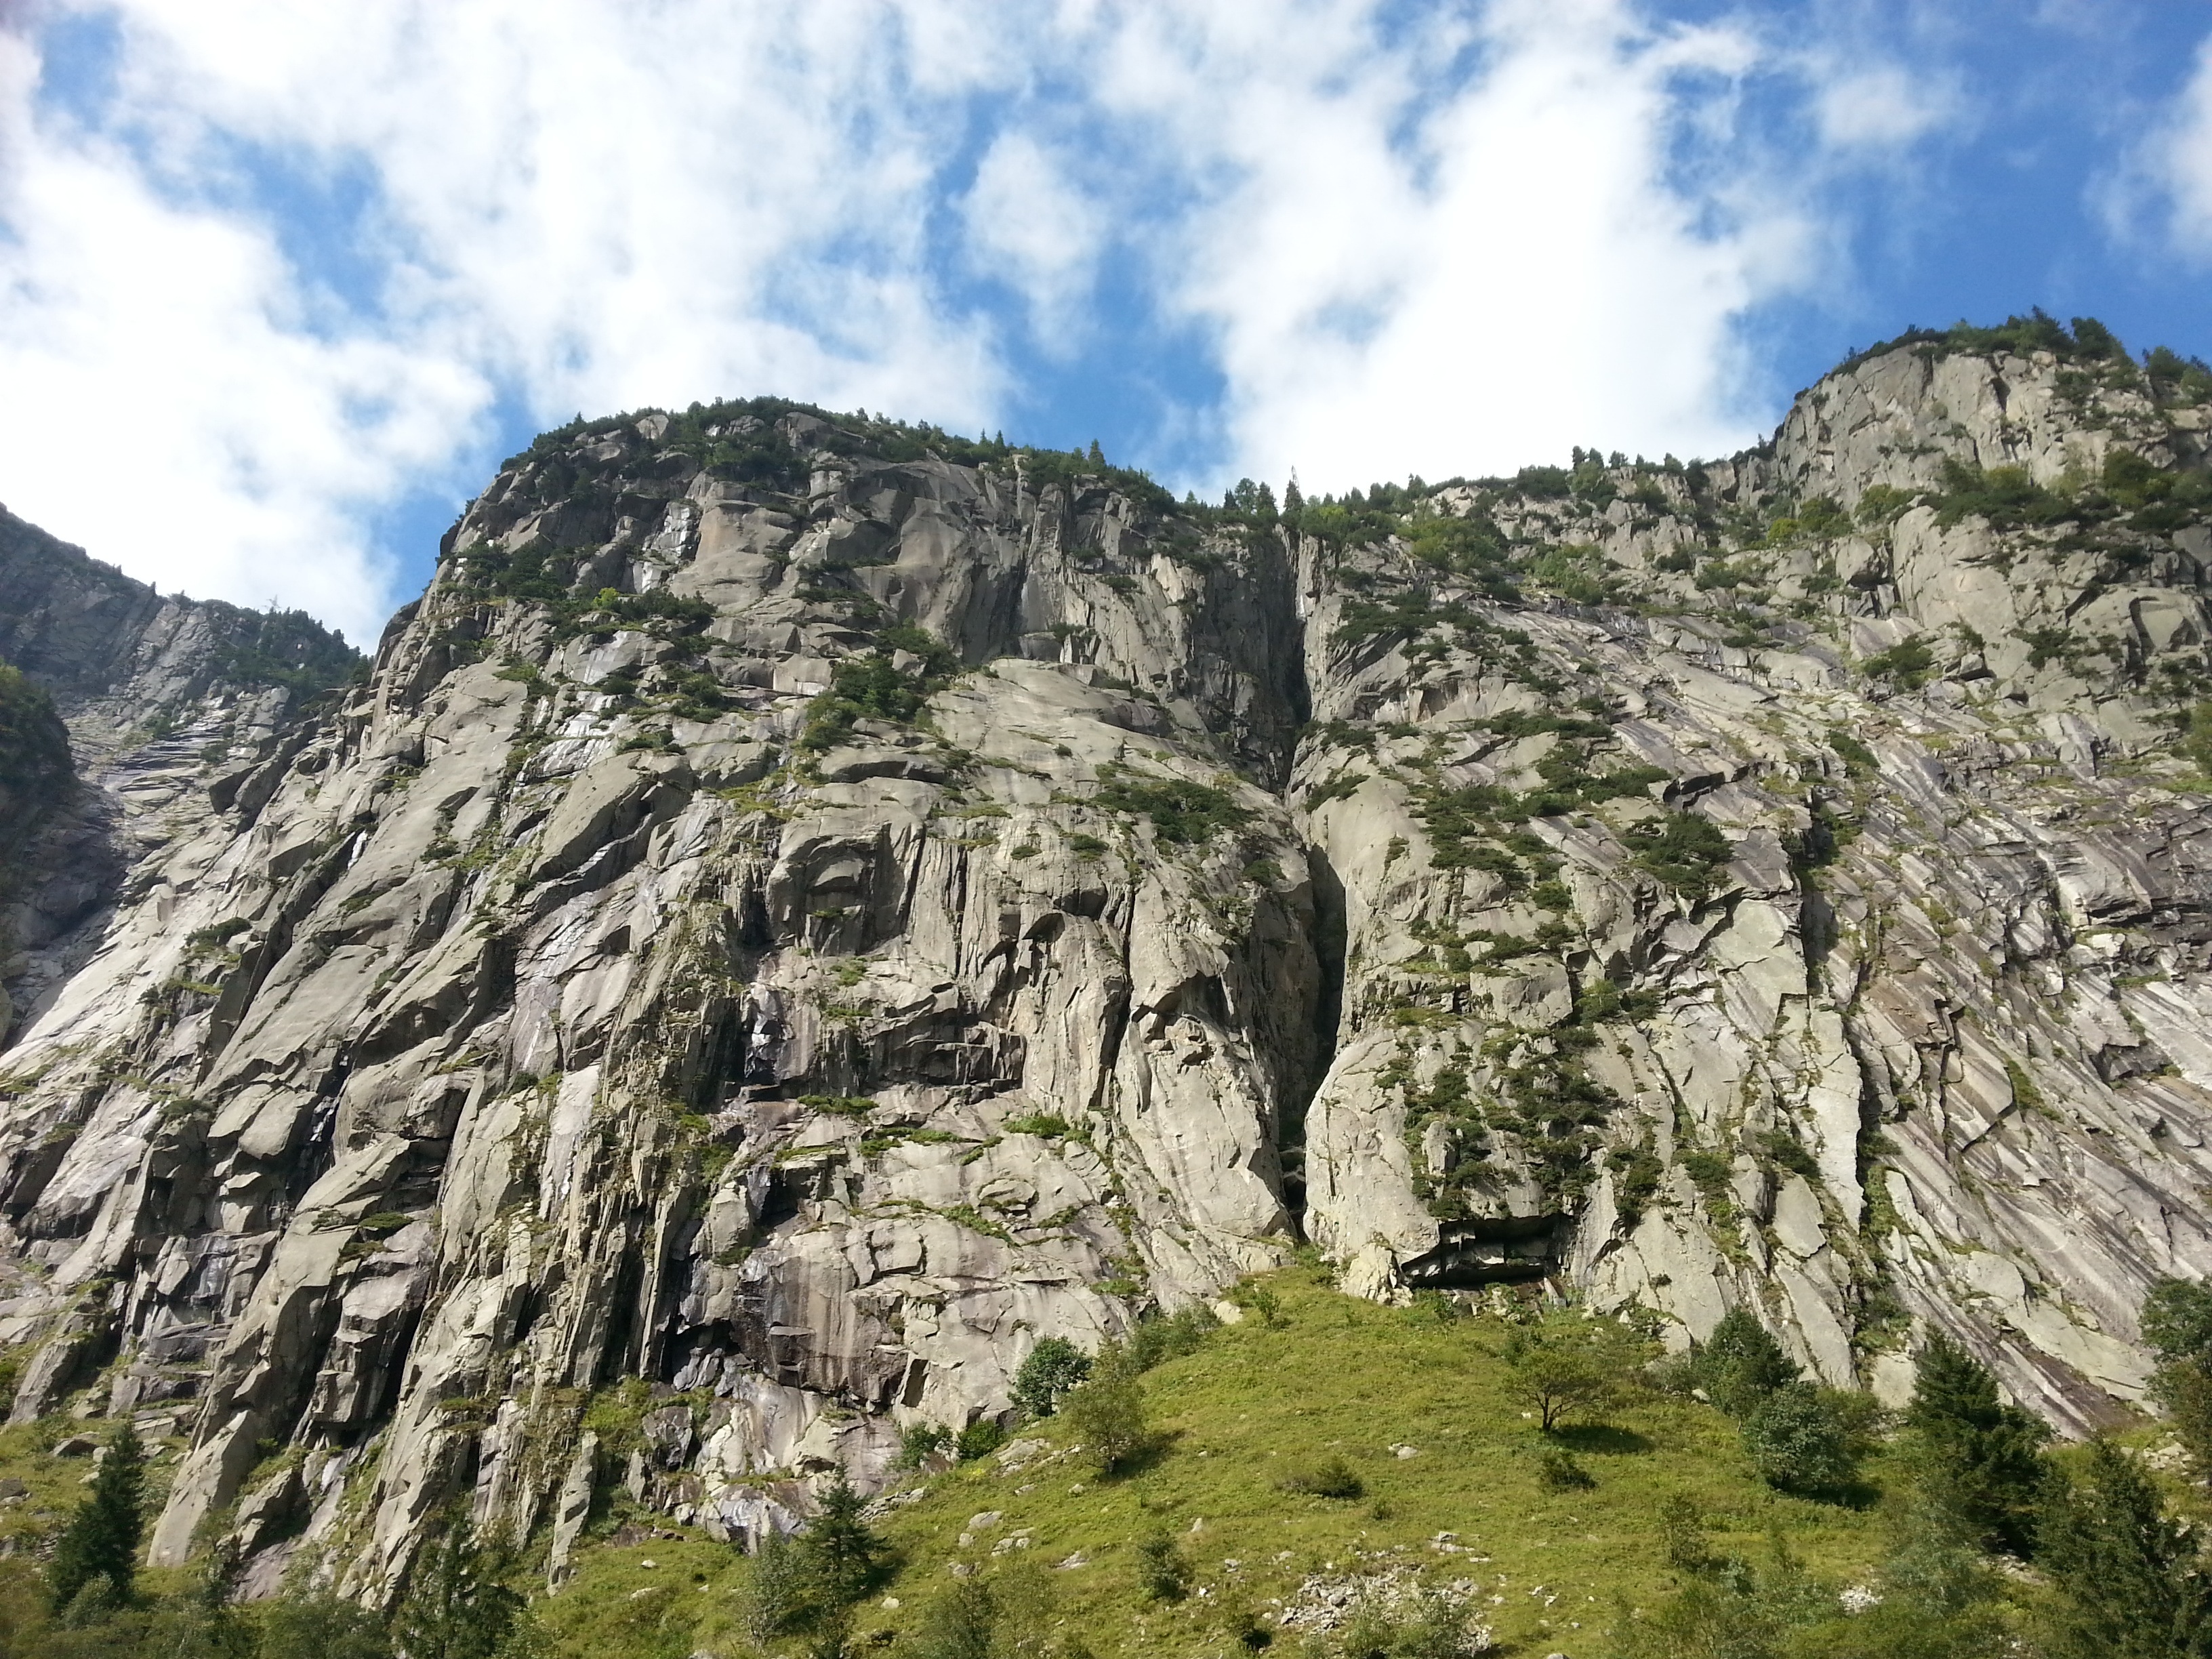
landscape, rock, wilderness, walking, mountain, trail, valley, mountain range, formation, cliff, park, terrain, national park, ridge, geology, mountains, alps, badlands, ravine, plateau, switzerland, landform, mountain pass, geographical feature, mountainous landforms